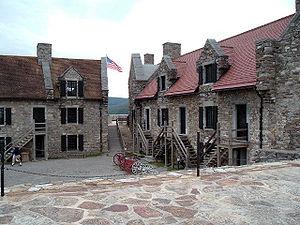
Le Fort Ticonderoga, appelé Fort Carillon de 1755 à 1759, est un important fort construit par les Français au XVIIIᵉ siècle à l'extrémité sud du lac Champlain en Nouvelle-France, dans l'État actuel de New York, aux États-Unis. Il a été bâti par Michel Chartier de Lotbinière, lieutenant et ingénieur ordinaire du roi, de 1755 à 1757. Le nom « Ticonderoga » provient de l'iroquois « tekontaró:ken », signifiant « à la jonction de deux cours d'eau ».